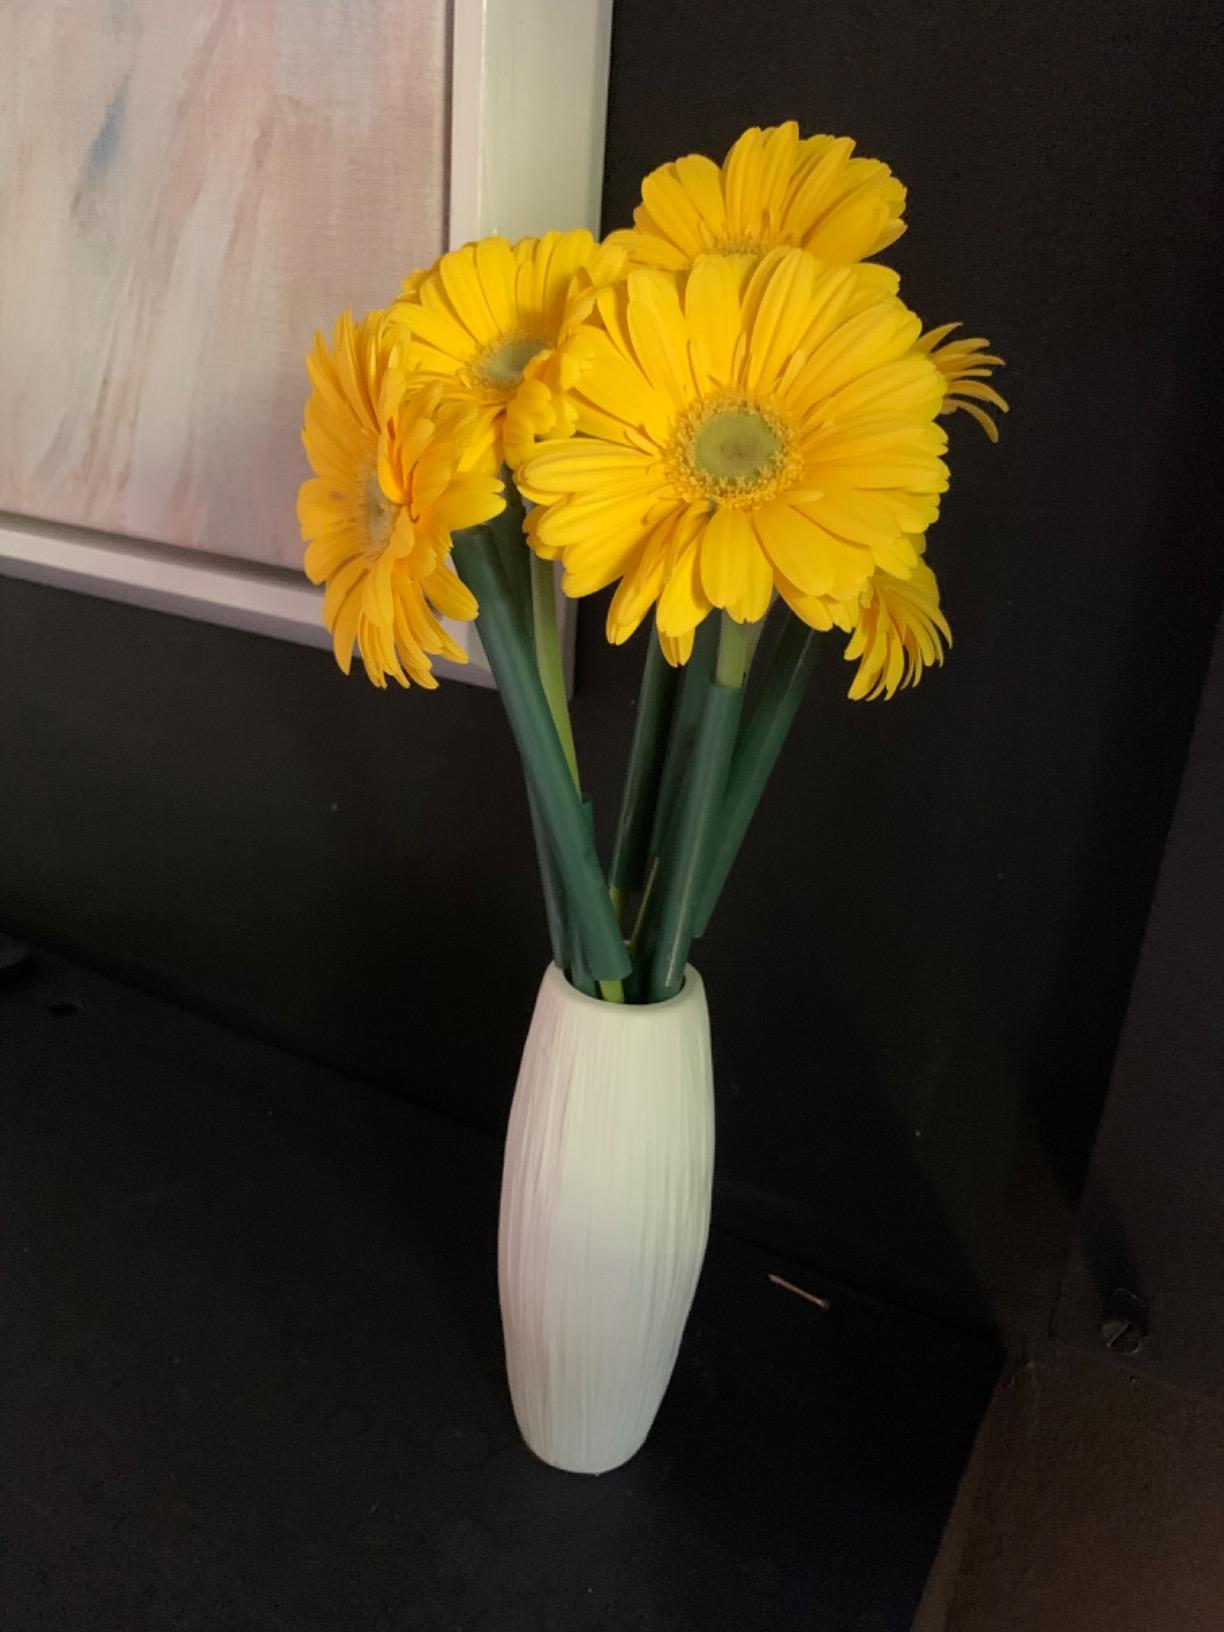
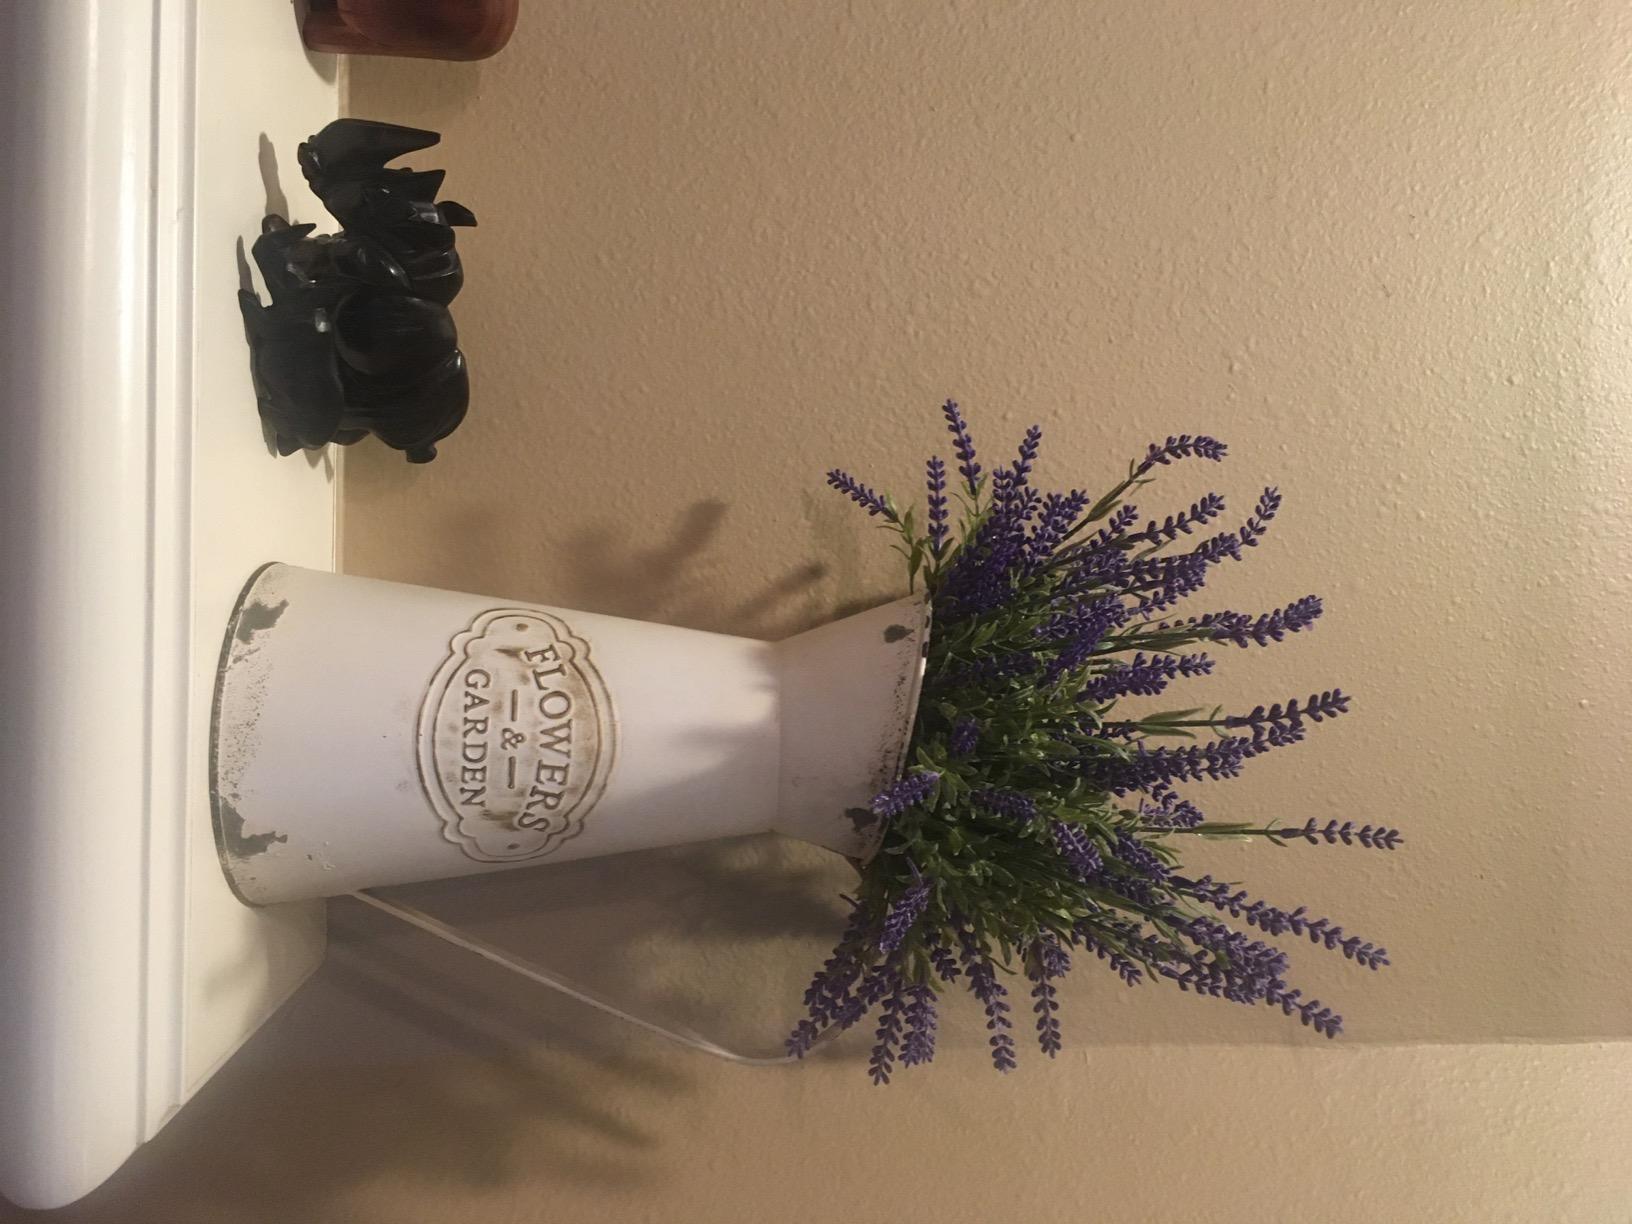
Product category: vase
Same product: no